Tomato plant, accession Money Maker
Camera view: horizontal (90 deg, fisheye); turntable rotation: 90 degrees
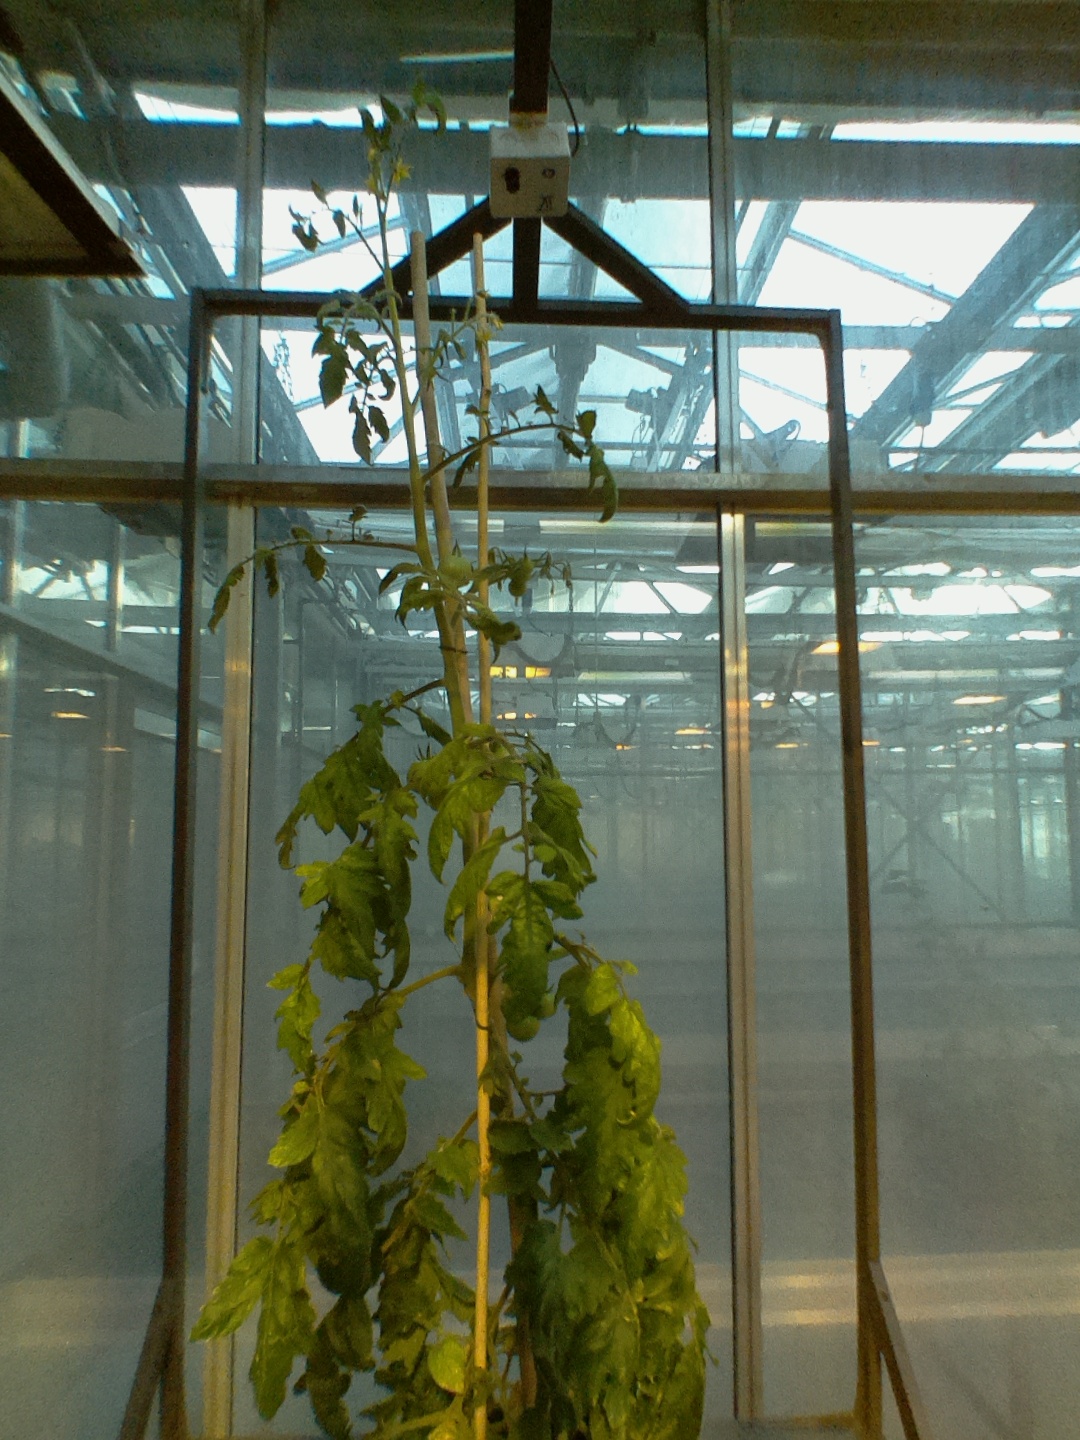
BBCH growth stage 74: 40%-50% of final fruit size